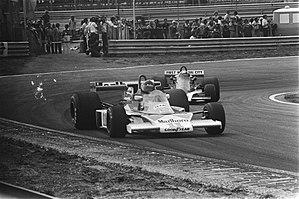
La Penske PC4 est une monoplace de Formule 1 engagée par l'écurie Penske au cours de l'année 1976 et qui a gagné le Grand Prix d'Autriche avec John Watson. En 1977 ce châssis a été utilisé par les deux équipes ATS et Interscope Racing.